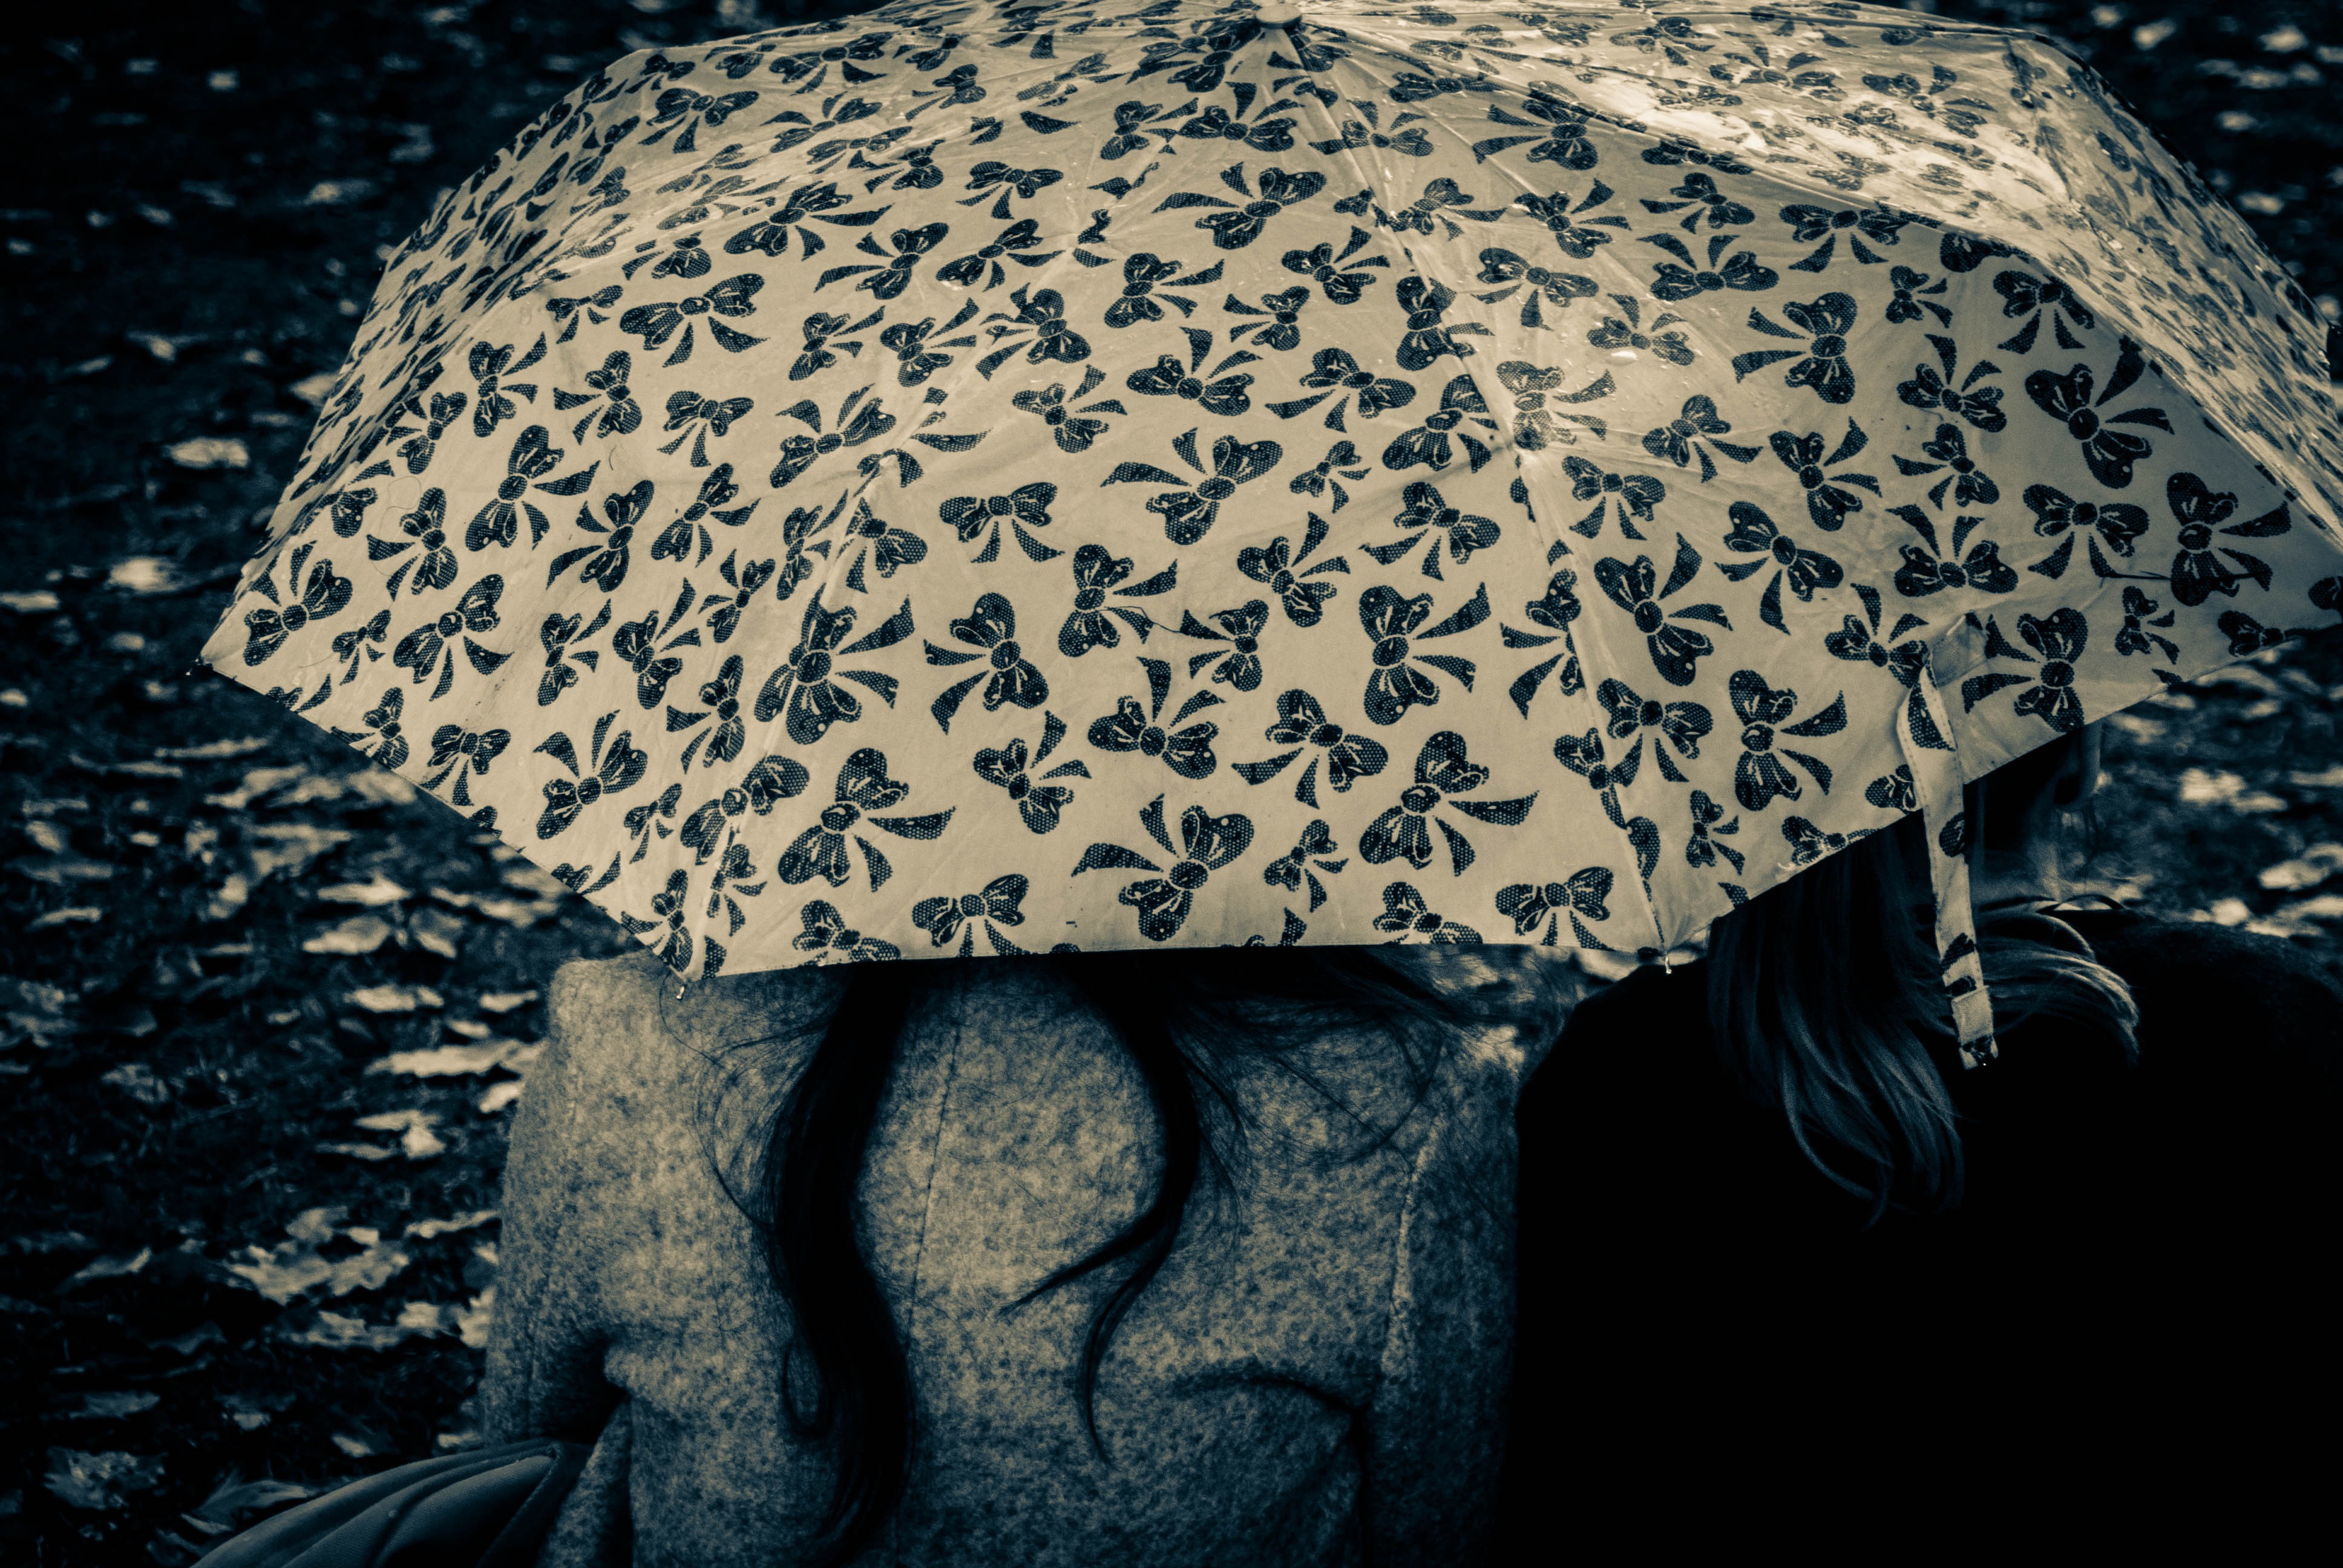
rain, umbrella, autumn, clothing, friendship, black, together, textile, dress, cap, mood, togetherness, for two, fashion accessory